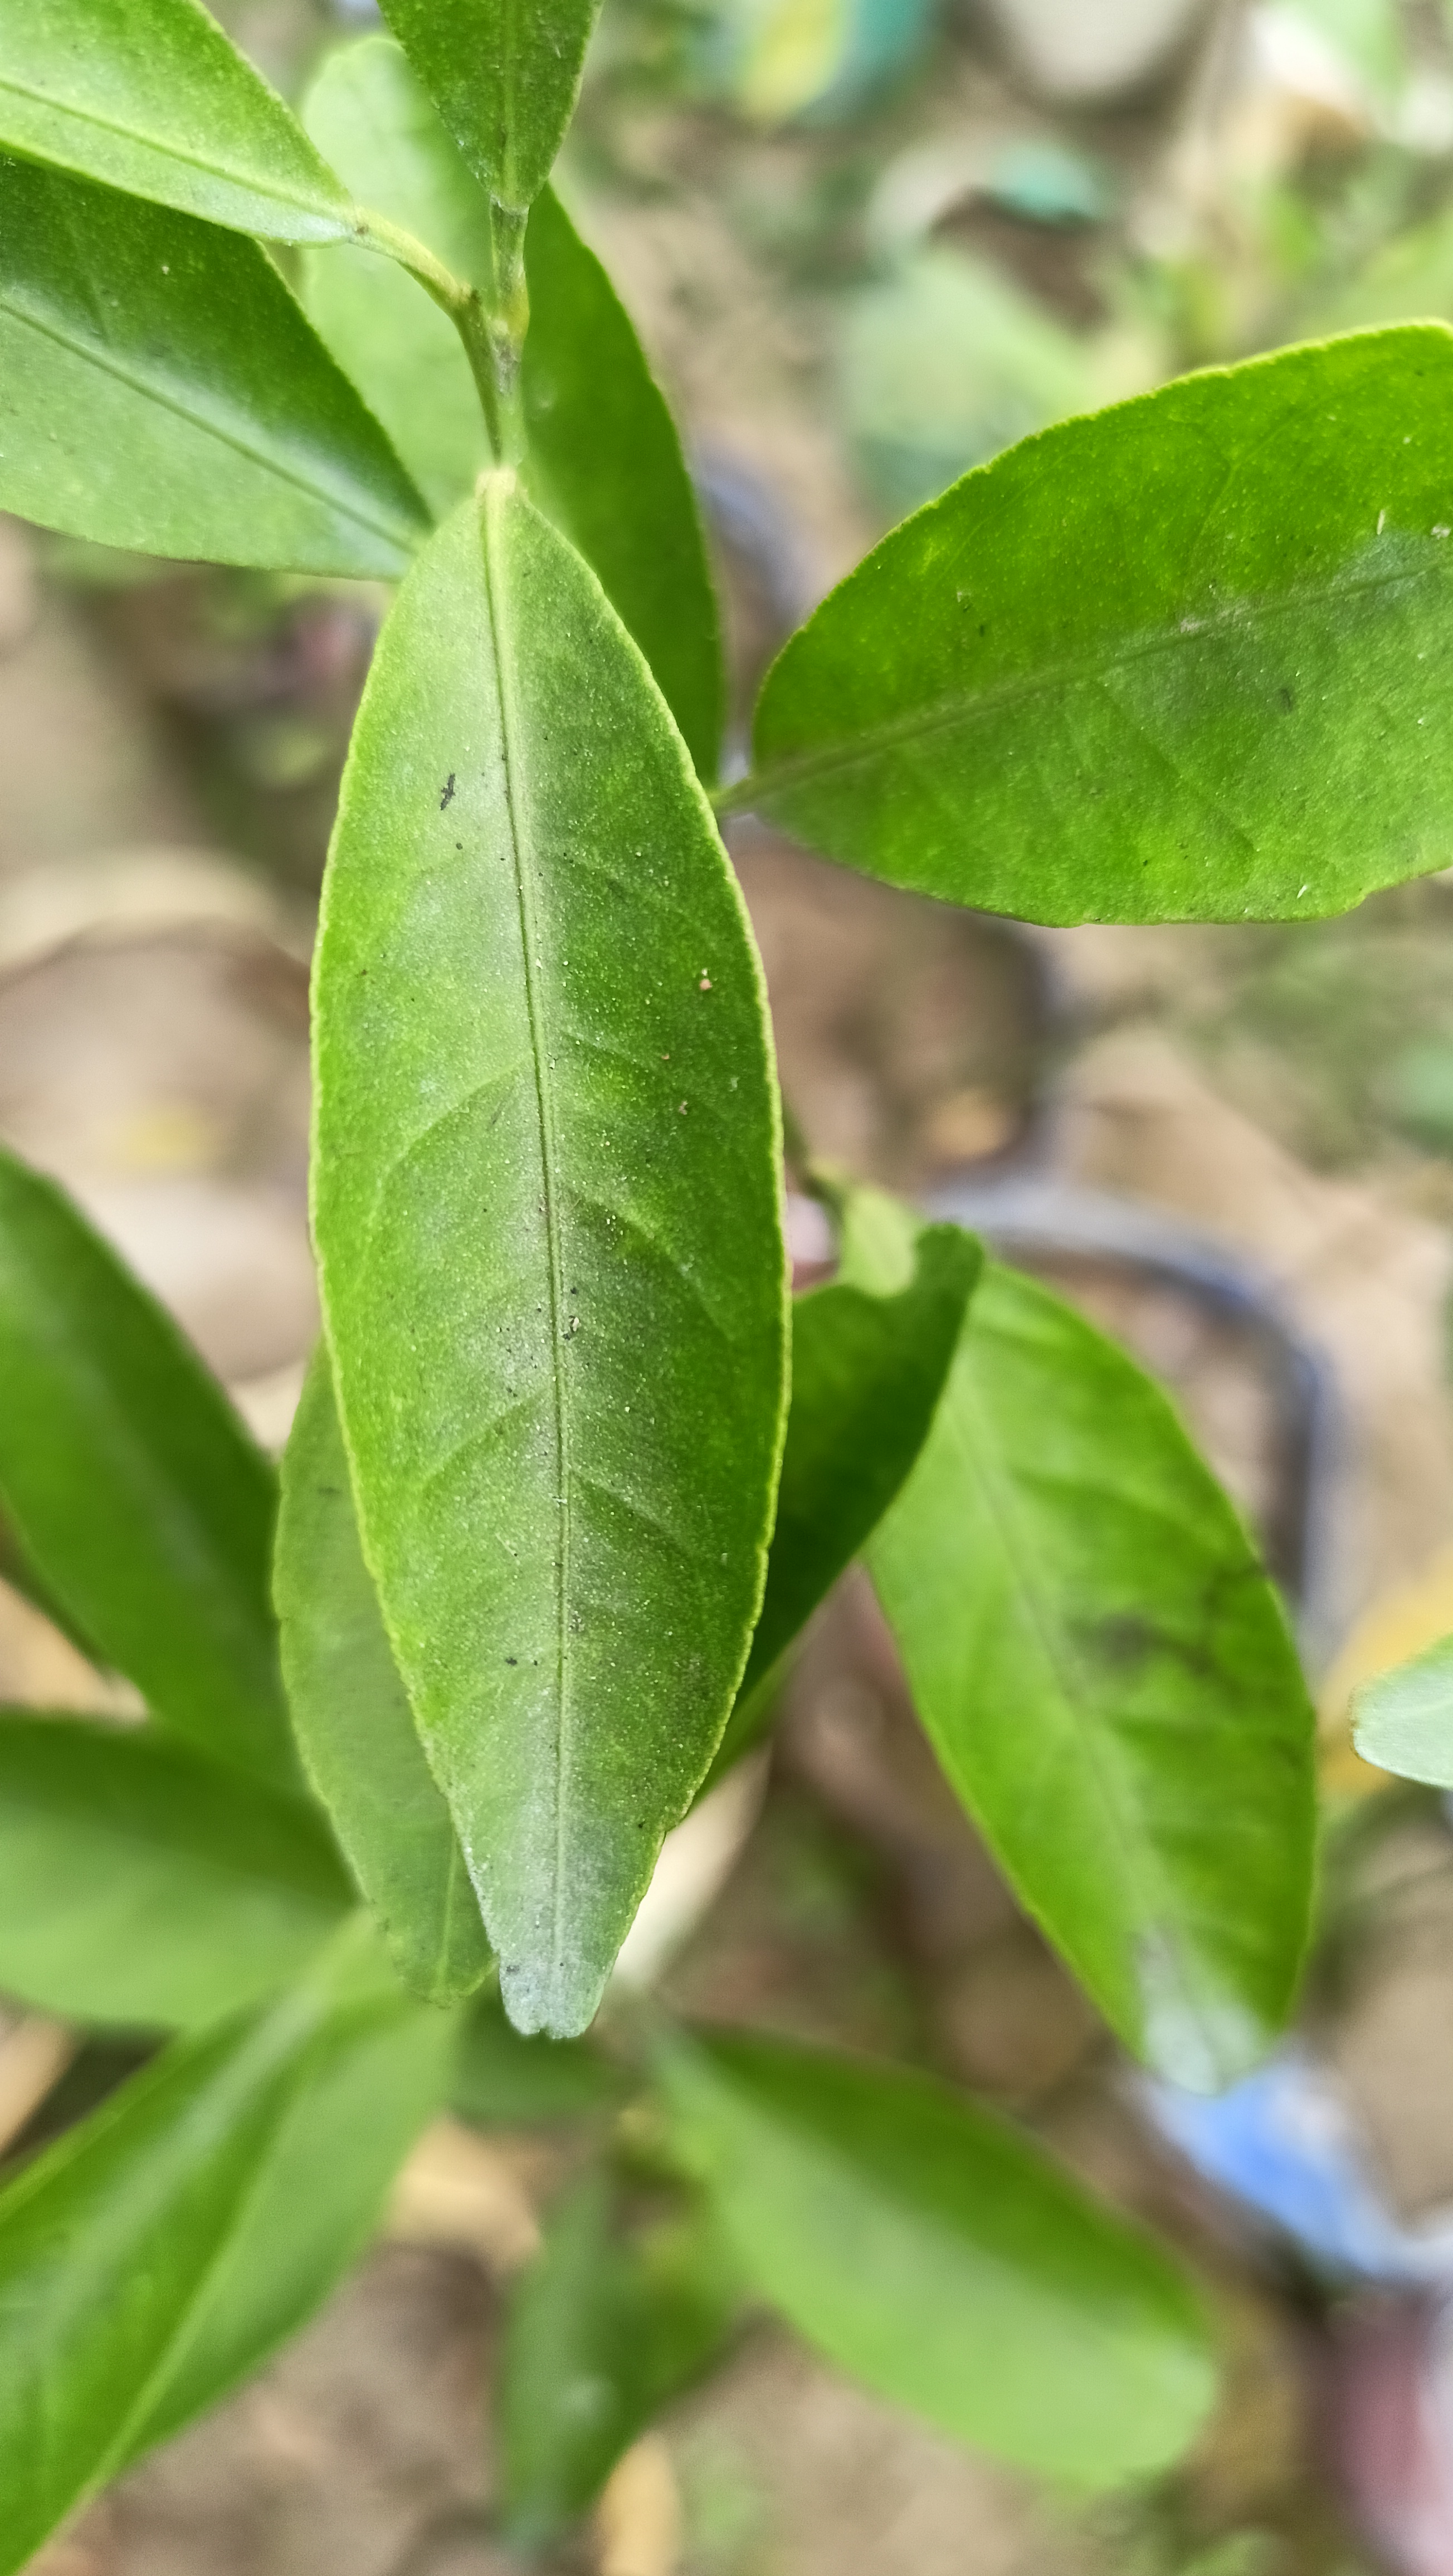
Mandarin leaf variety: Mandaring